Paul Graener

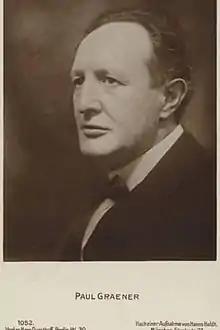
Paul Graener

Paul Graener (11 January 1872 – 13 November 1944) was a German composer and conductor. He composed numerous operas and orchestral works in the Romanticism style.